Dorothea Baird

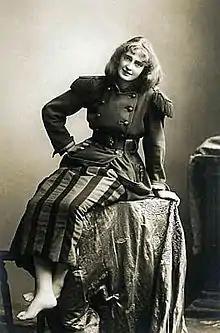
Baird in the title role of the original production of "Trilby", 1895

Her first stage appearance was with the Oxford University Dramatic Society in February 1894, when she played Iris in "The Tempest". She was seen there by Lewis Carroll. On 26 May, he took her to London to see Ellen Terry performing, and then took her backstage to meet Ellen Terry. This inspired her to become a professional actress where she met her future husband, H. B. Irving.